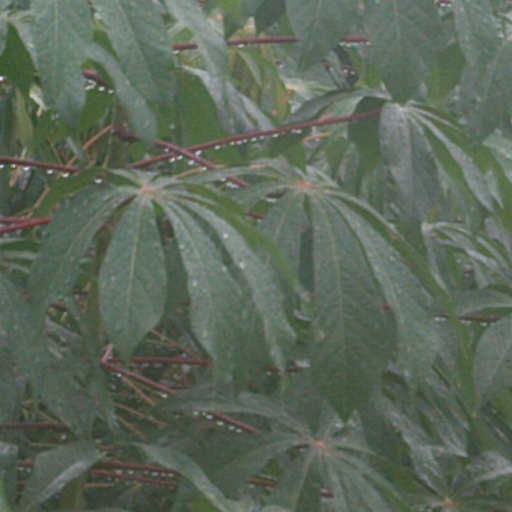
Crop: cassava